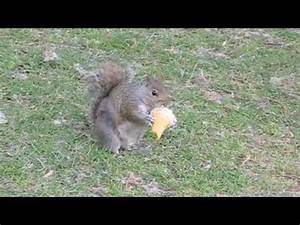
Label: squirrel